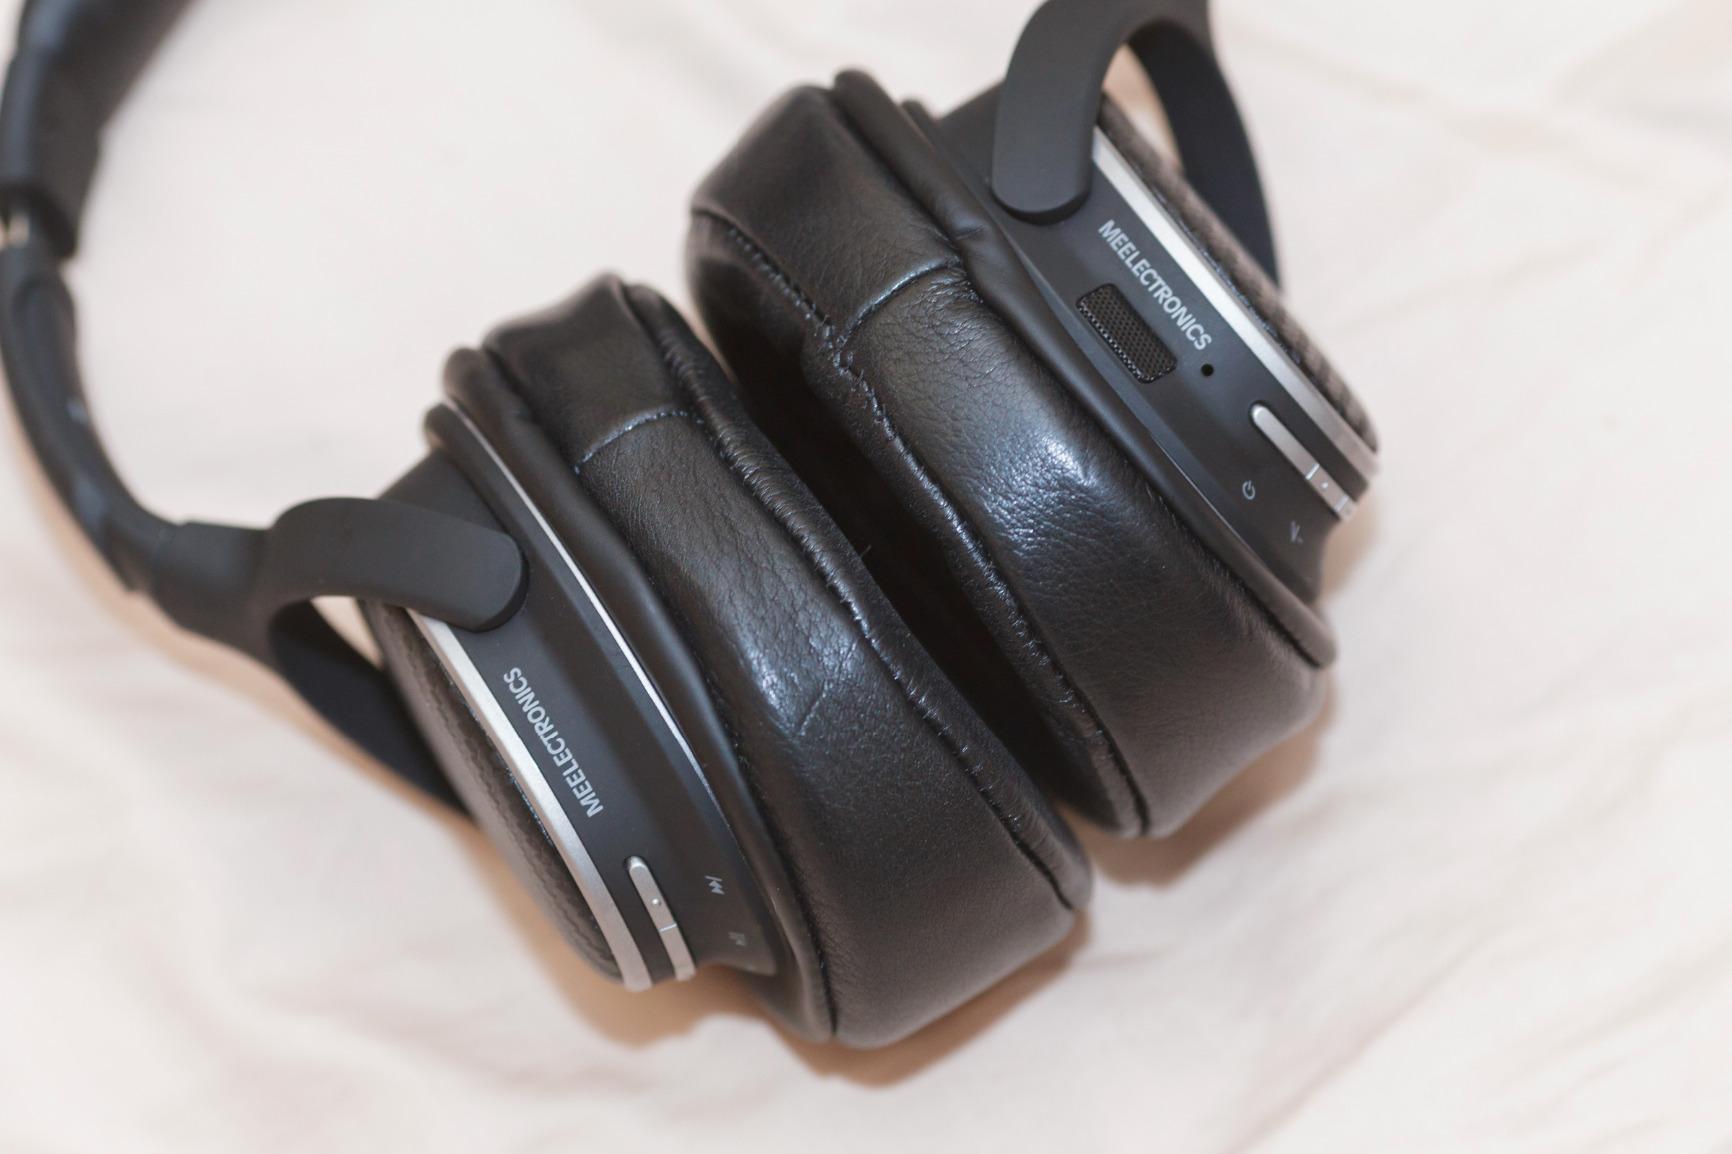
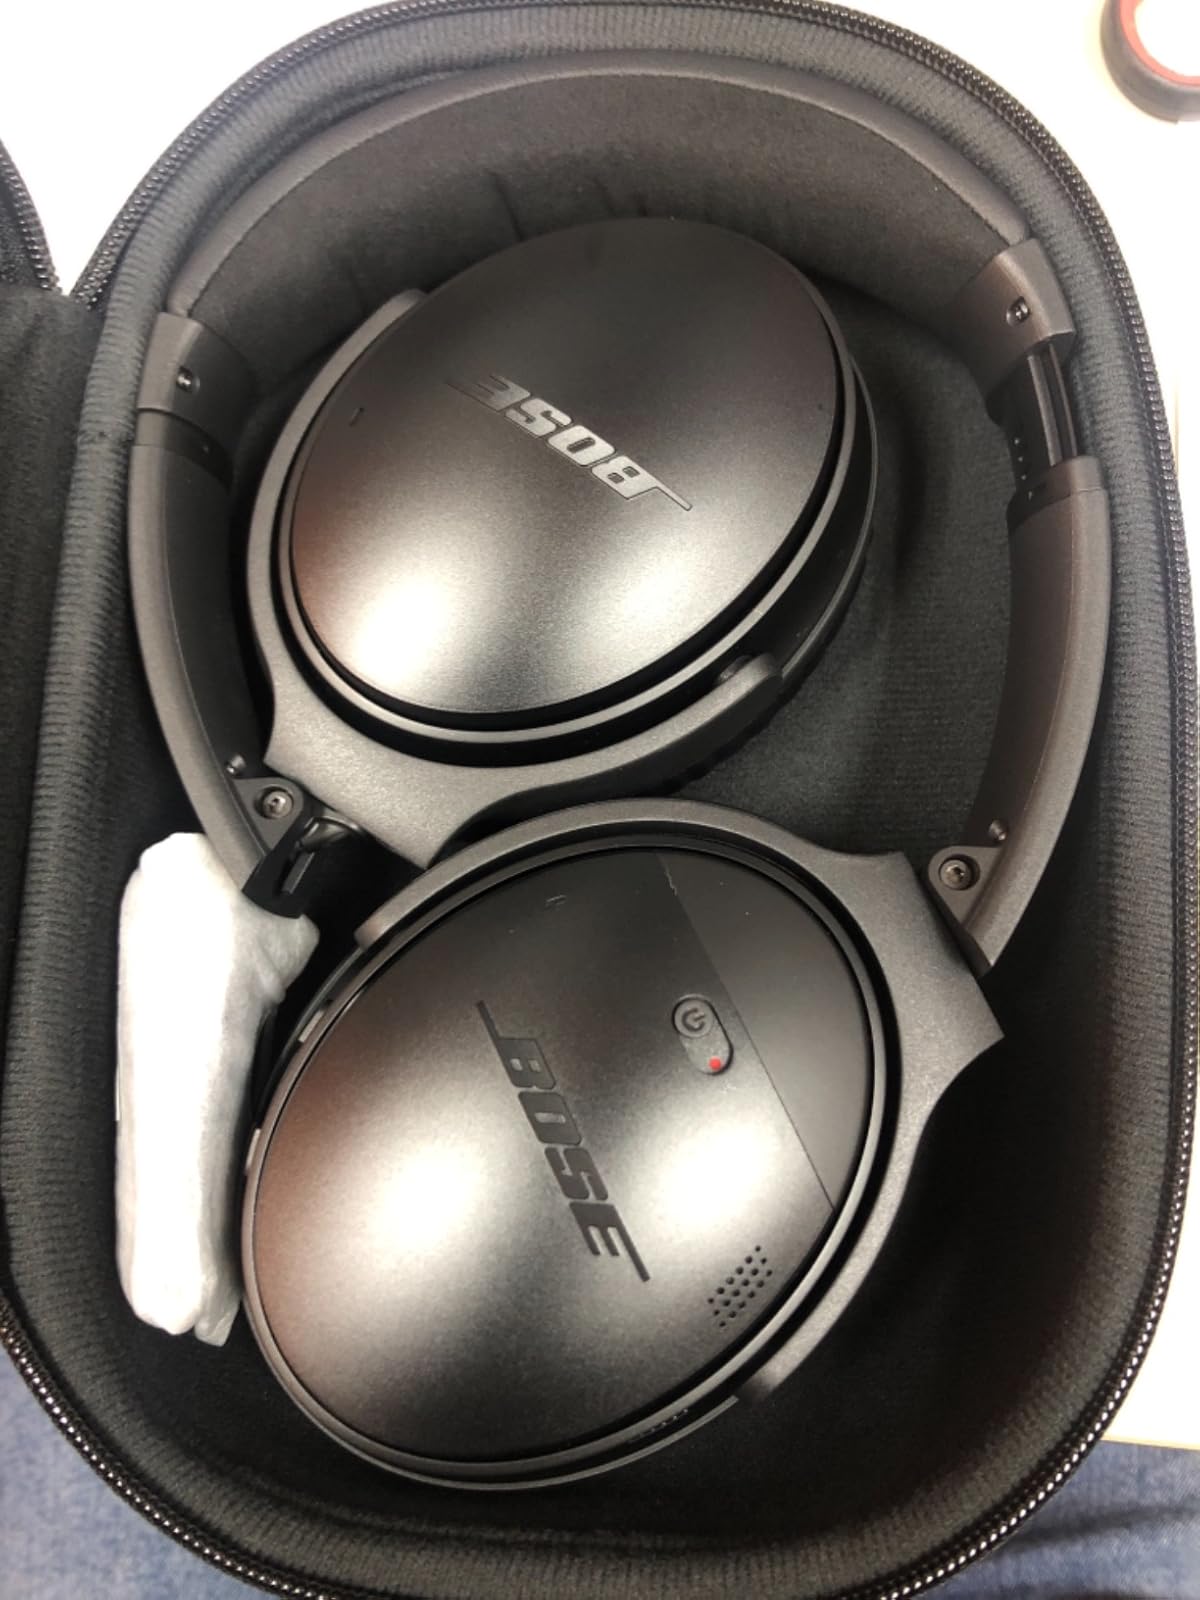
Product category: headphones
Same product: no